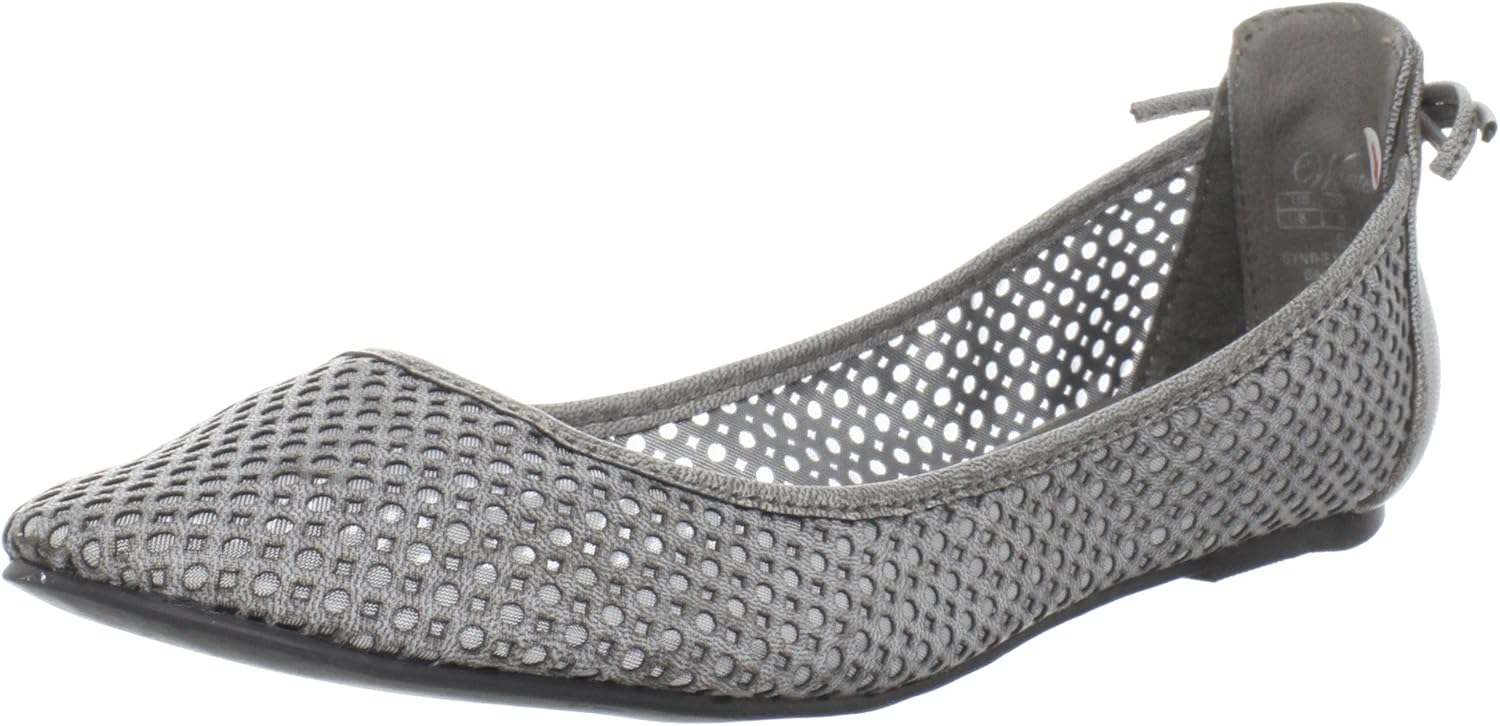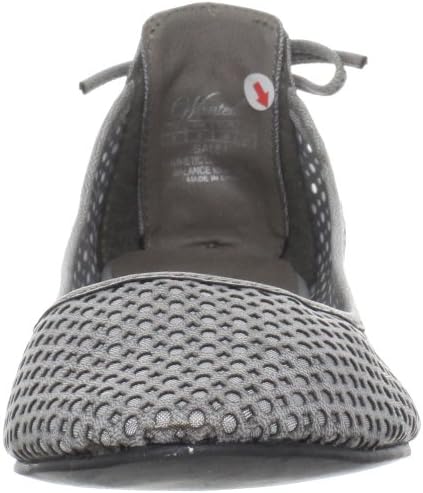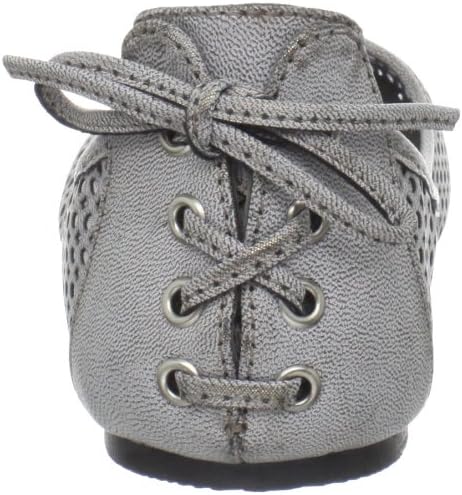
Wanted Shoes Women's Salsa Skimmer
Category: AMAZON FASHION
In a fashion-conscious world that constantly pursues cutting-edge trends, Wanted Shoes remains dedicated to delivering the latest and greatest styles in women's footwear. By keeping its finger on the pulse of fashion, Wanted distinguishes itself as a leading brand, with both quality and affordability. With a great team stylists who truly have a passion for fashion, Wanted Shoes remains true to its name, leaving women of all ages wanting more.
Features: 100% Synthetic | Synthetic sole | Heel measures approximately 0.25" | The lovely lace-up back detail in this dainty flat compliments a perforated, patterned upper.